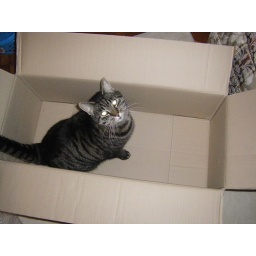
The compulsory cat in the box picture.